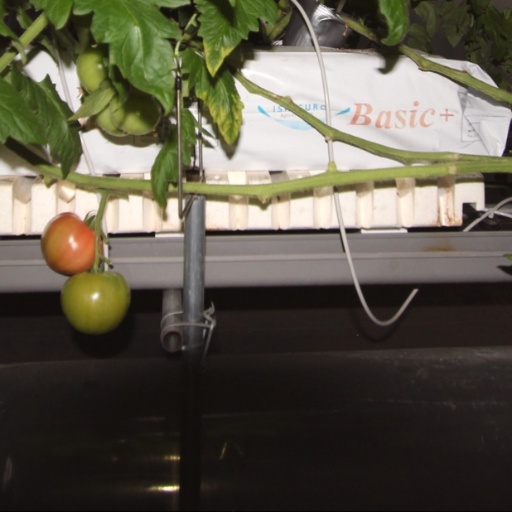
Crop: tomato